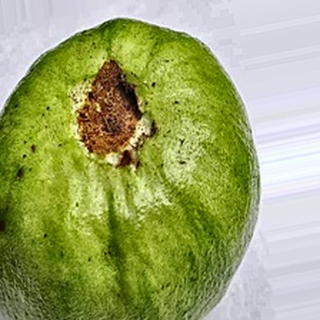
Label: guava_fruit_fly